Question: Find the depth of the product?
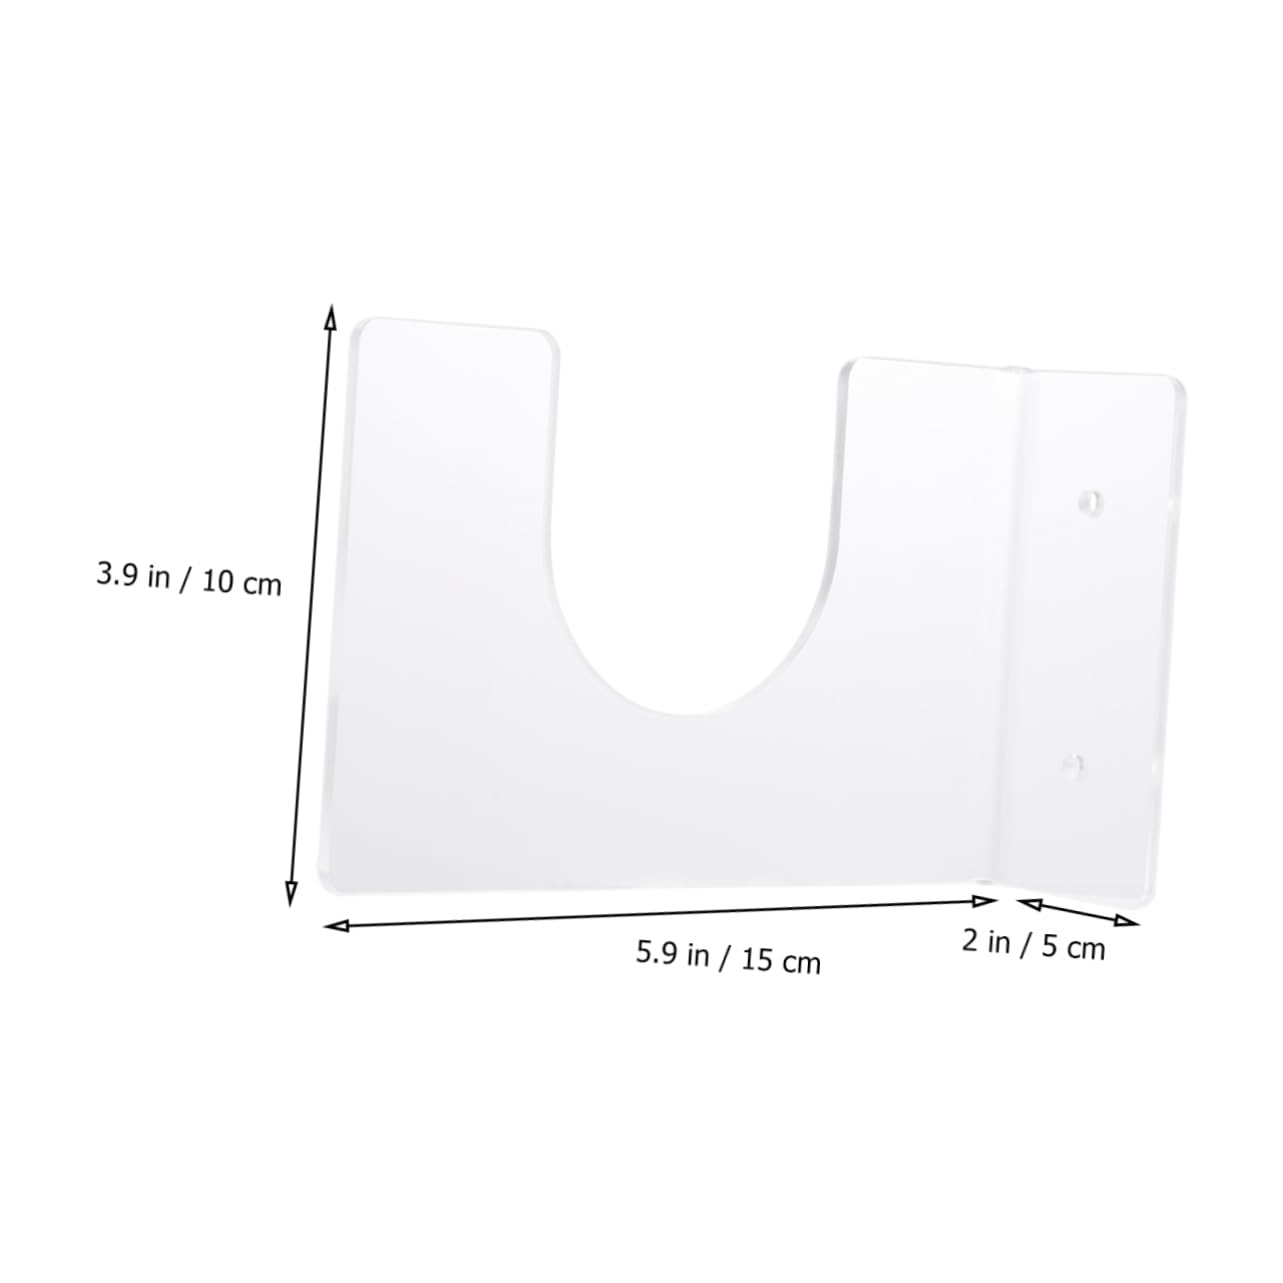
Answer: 5.9 inch